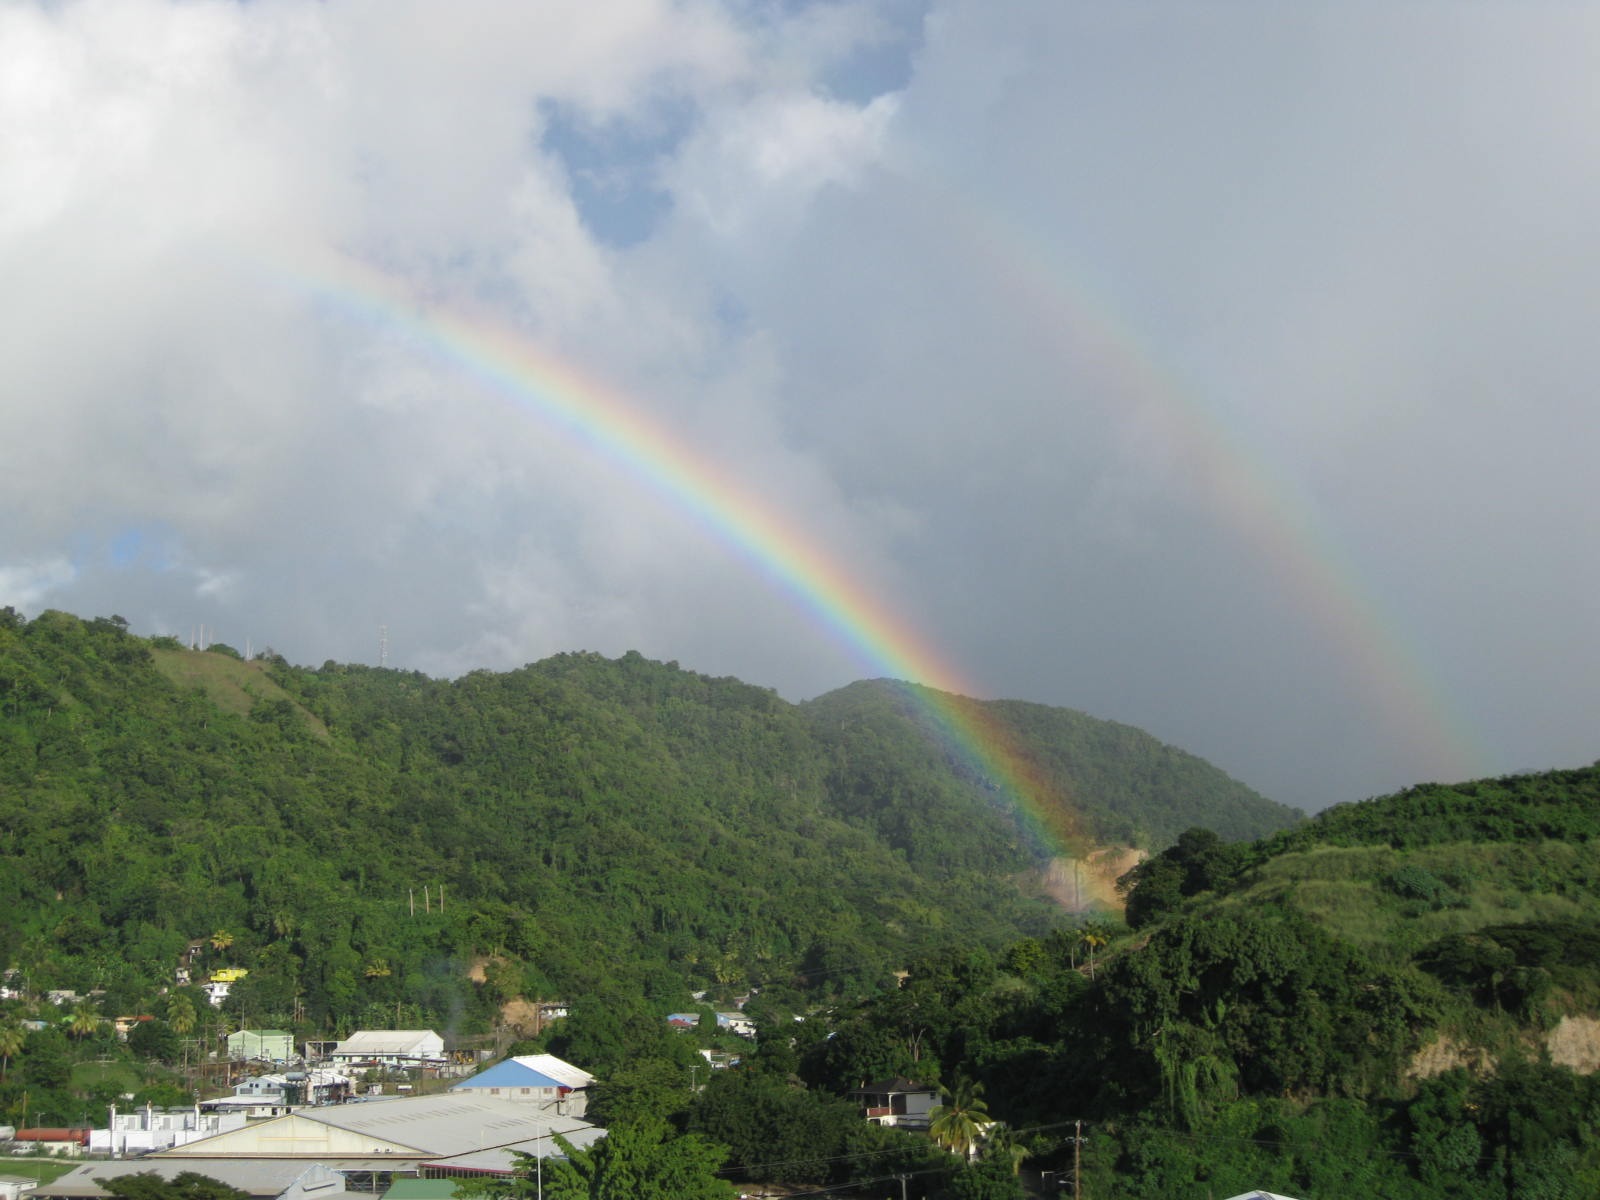
landscape, outdoor, mountain, sky, hill, view, environment, natural, scenery, weather, colorful, agriculture, terrain, cloudscape, double rainbow, rainbow, grassland, bright, climate, meteorological phenomenon, atmospheric phenomenon, atmosphere of earth